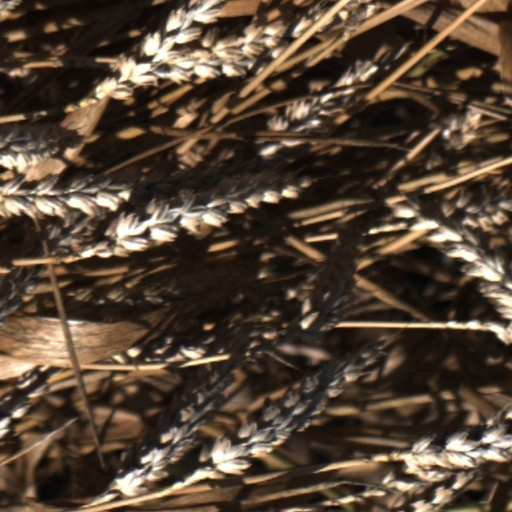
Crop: wheat